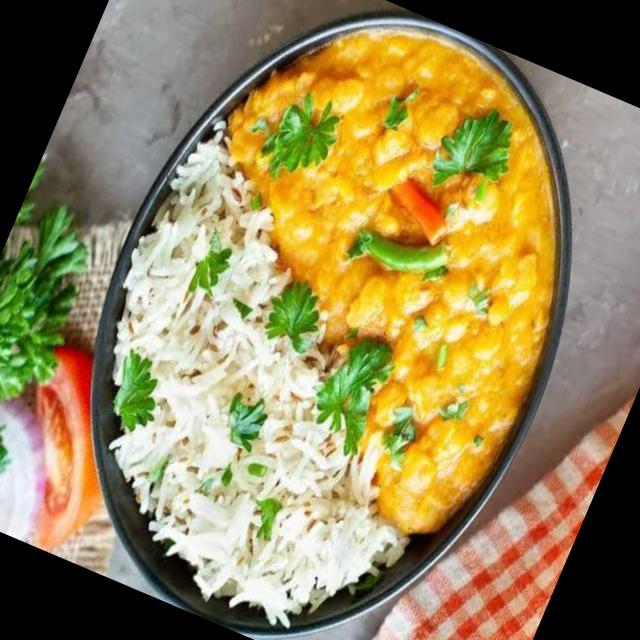
Dish: dal_makhani